Beatmania IIDX 27: Heroic Verse

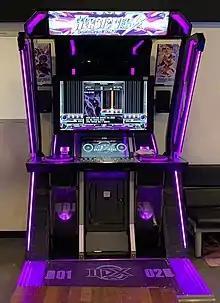
The Lightning Model cabinet of Beatmania IIDX 27

Beatmania IIDX 27: Heroic Verse is the 27th installment of the "Beatmania IIDX" series. It takes on the theme of superheroes within a rhythm game multiverse, and was the first arcade game in its series to have an official release in North America.